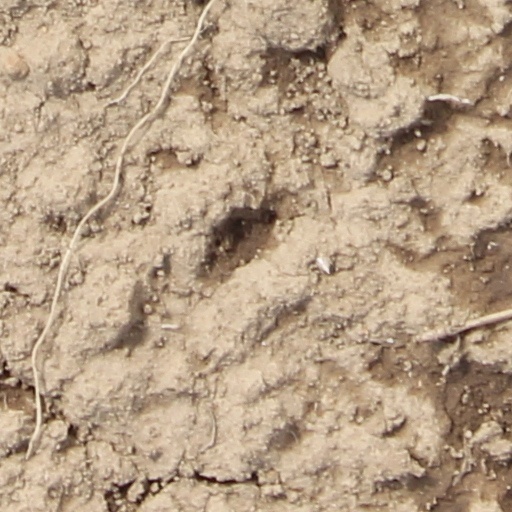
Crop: wheat